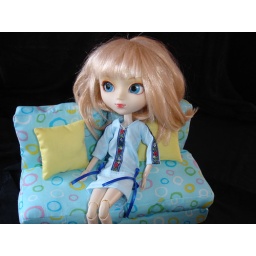
pastel colored sofa with circles on it comes with two yellow pillows seen above